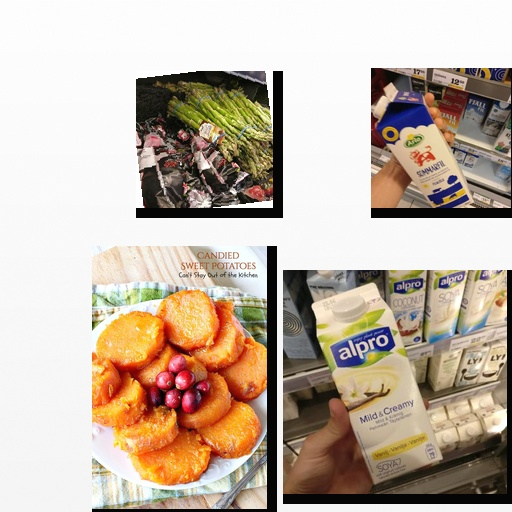
Food items: sour_milk, asparagus, vanilla_soy_yogurt, sweet_potato